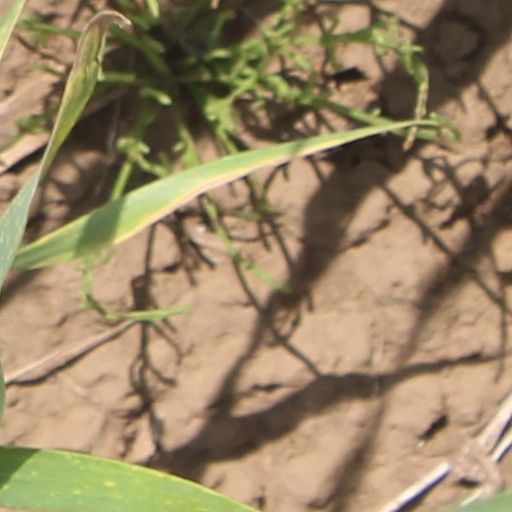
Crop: wheat